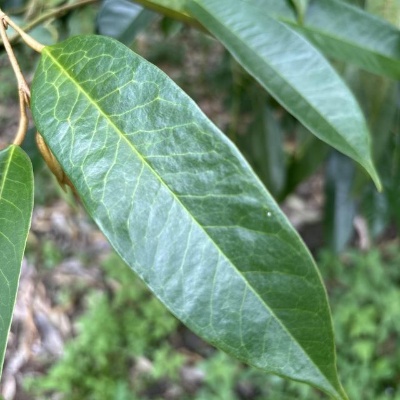
Label: Leaf_Healthy